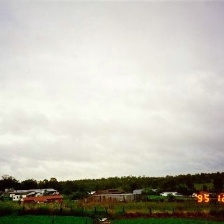
Cloud type: Nimbostratus